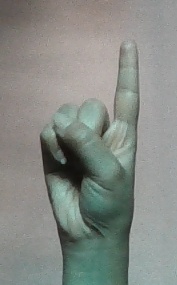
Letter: bb